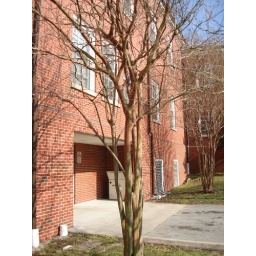
i like how the top half of the tree blends in to the brick and the bottom half blends into the grass